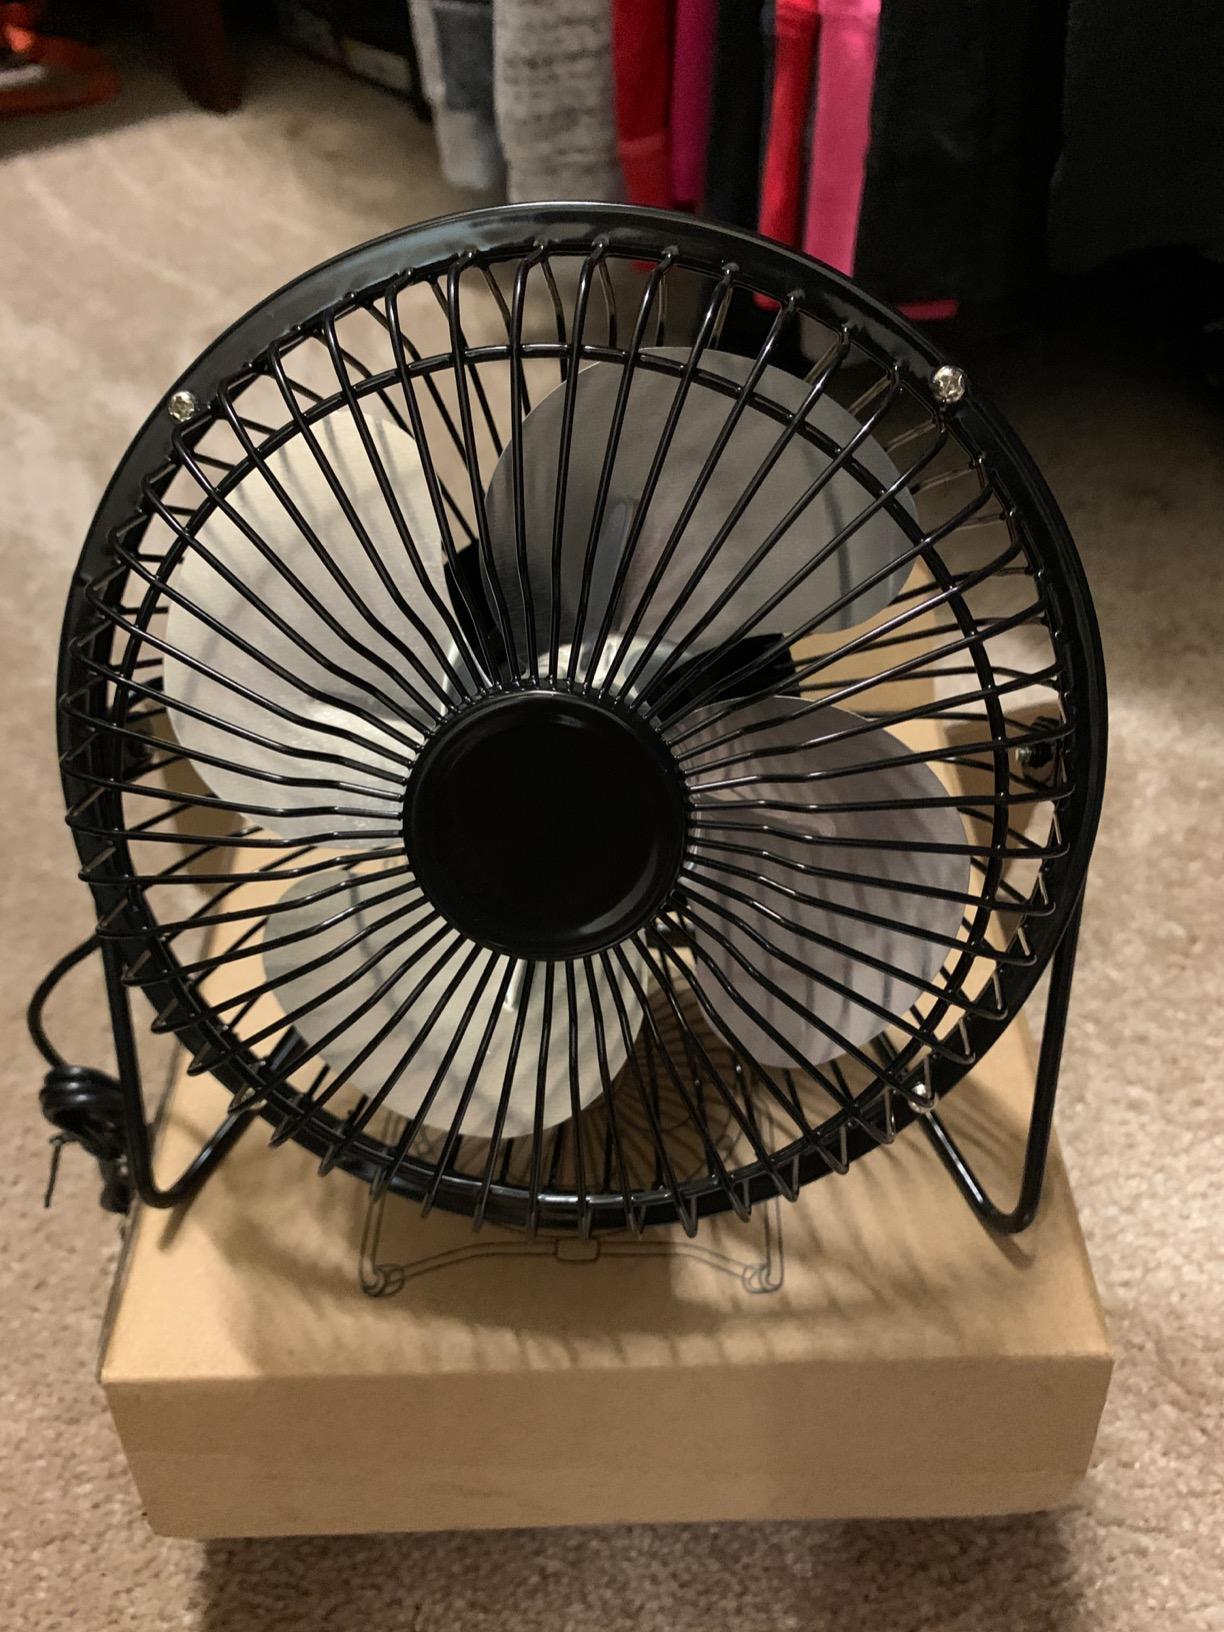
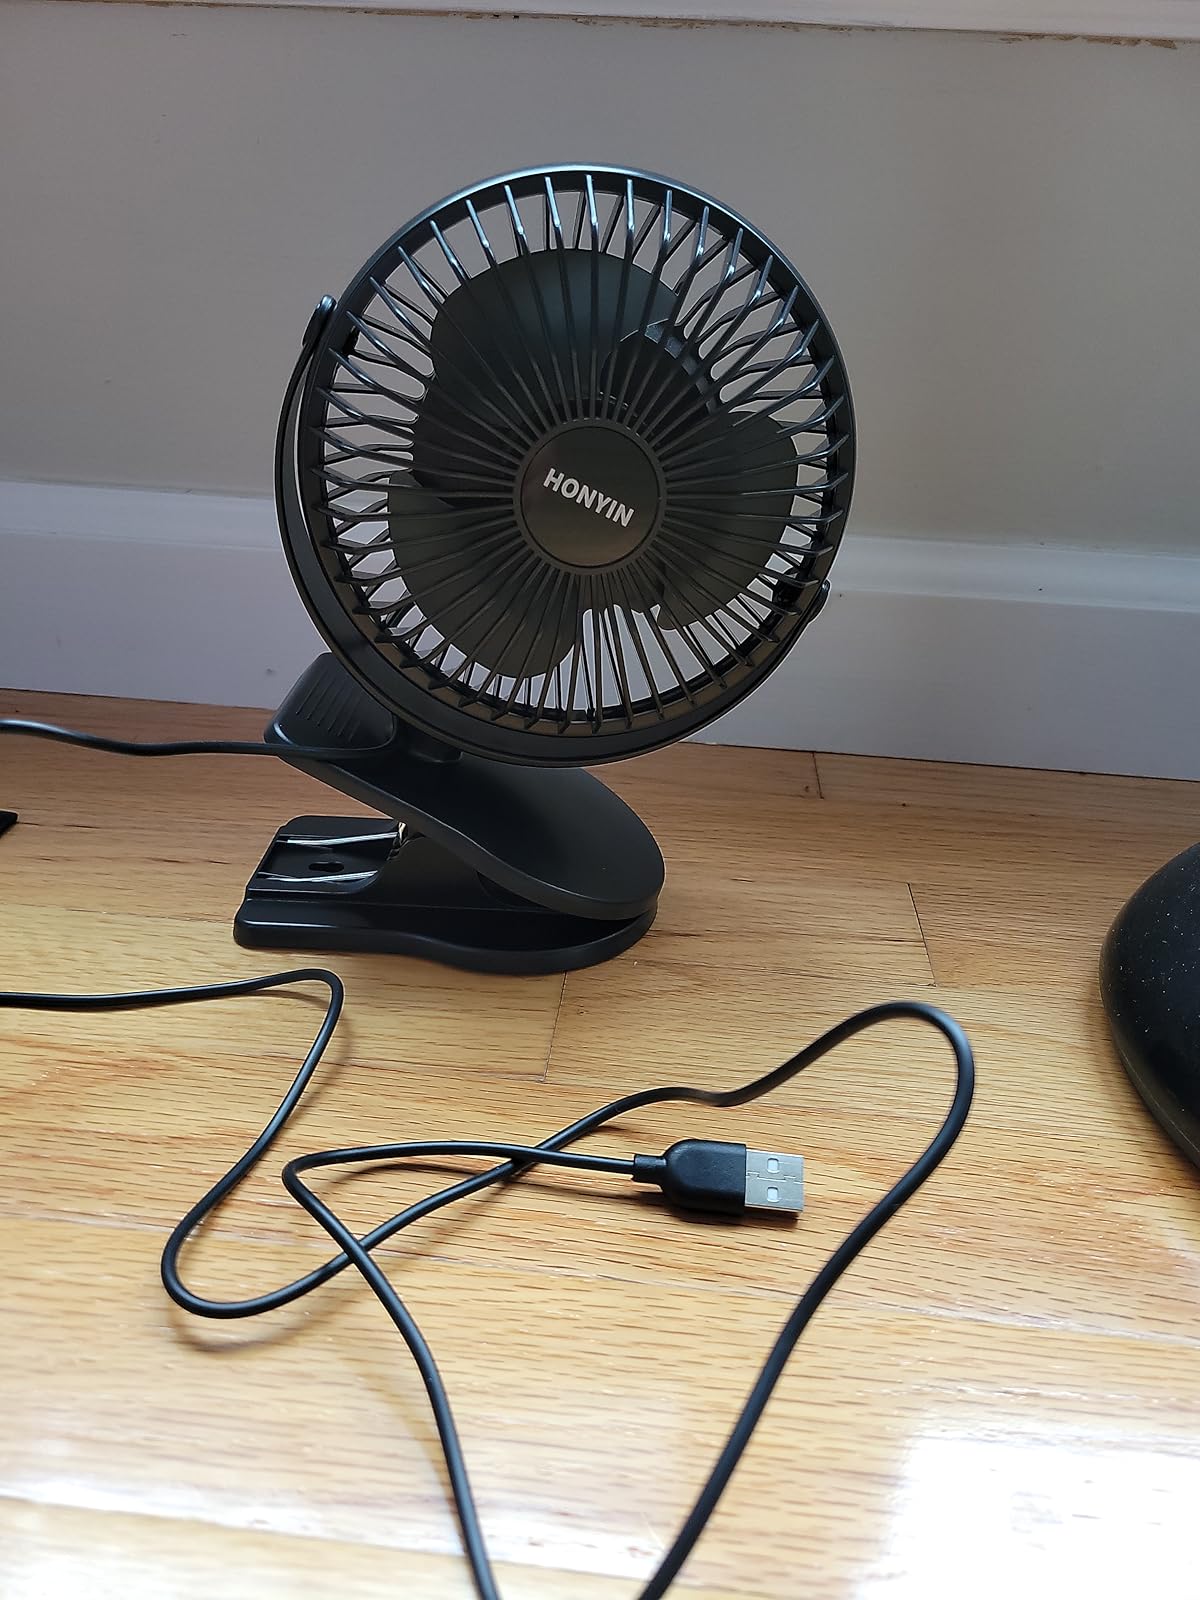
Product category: fan
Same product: no